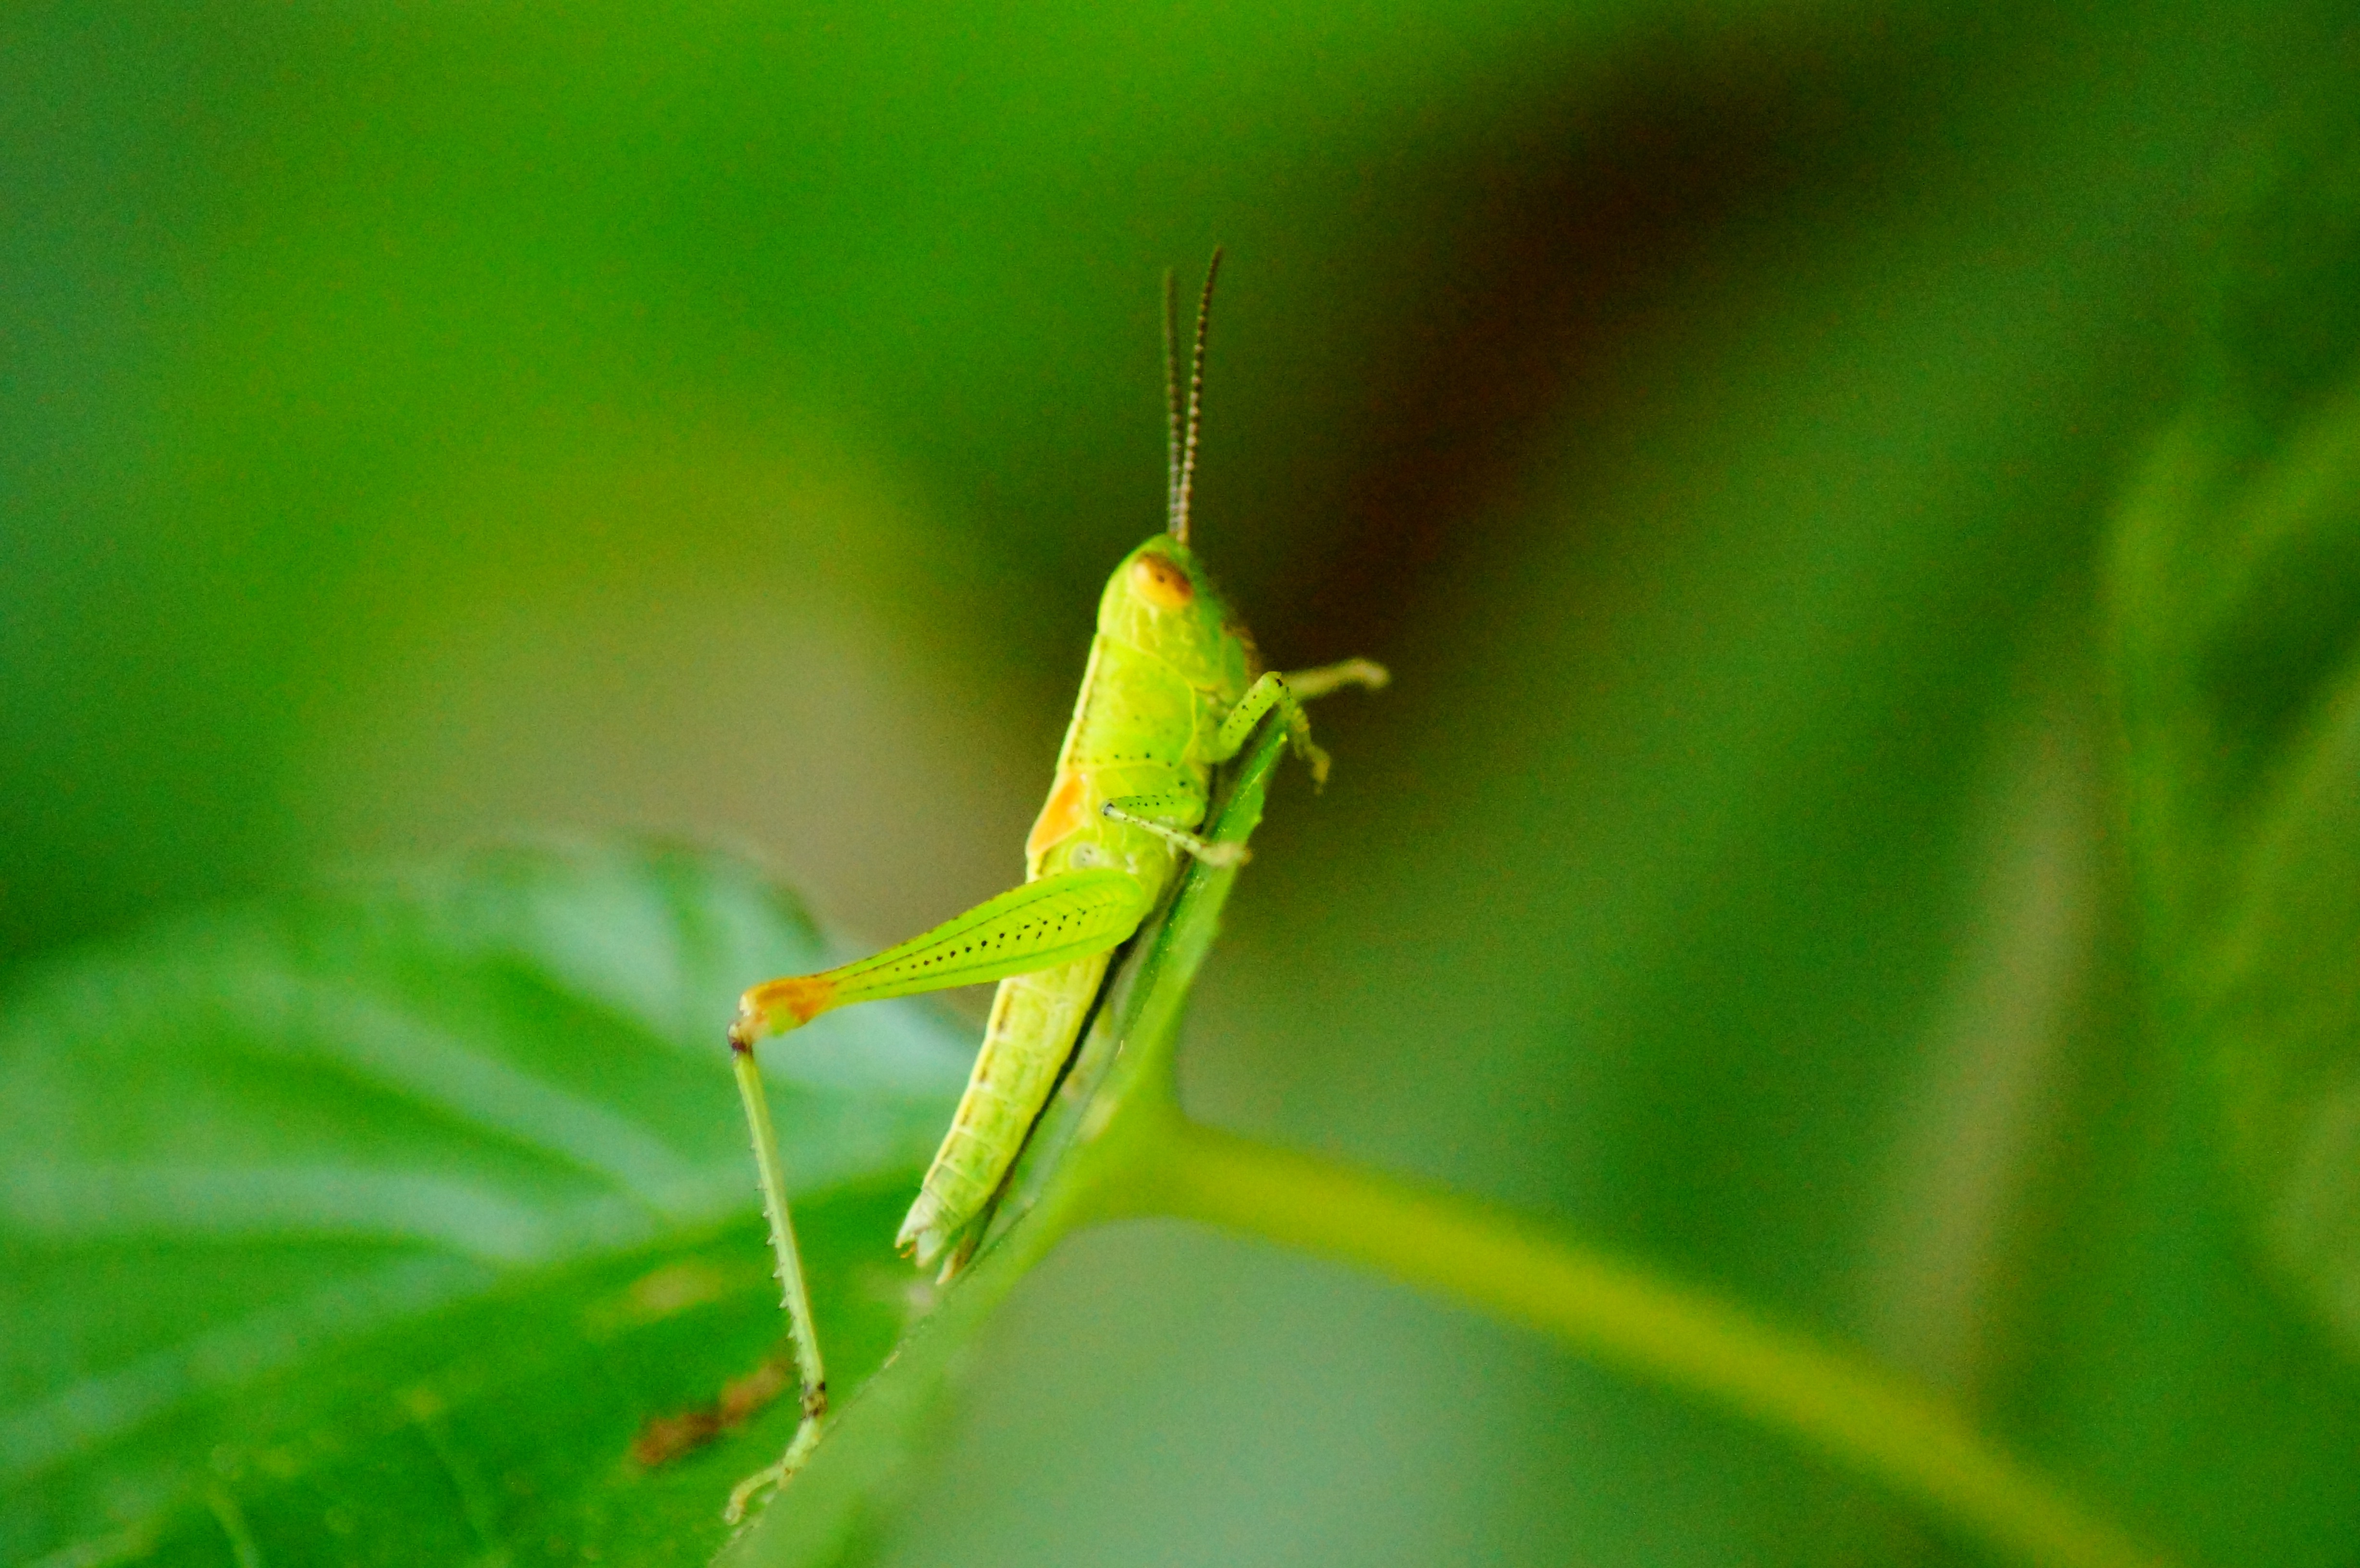
nature, photography, flower, green, color, insect, macro, dessert, fauna, invertebrate, close up, outside, mantis, damselfly, grasshopper, macro photography, arthropod, plant stem, cricket like insect